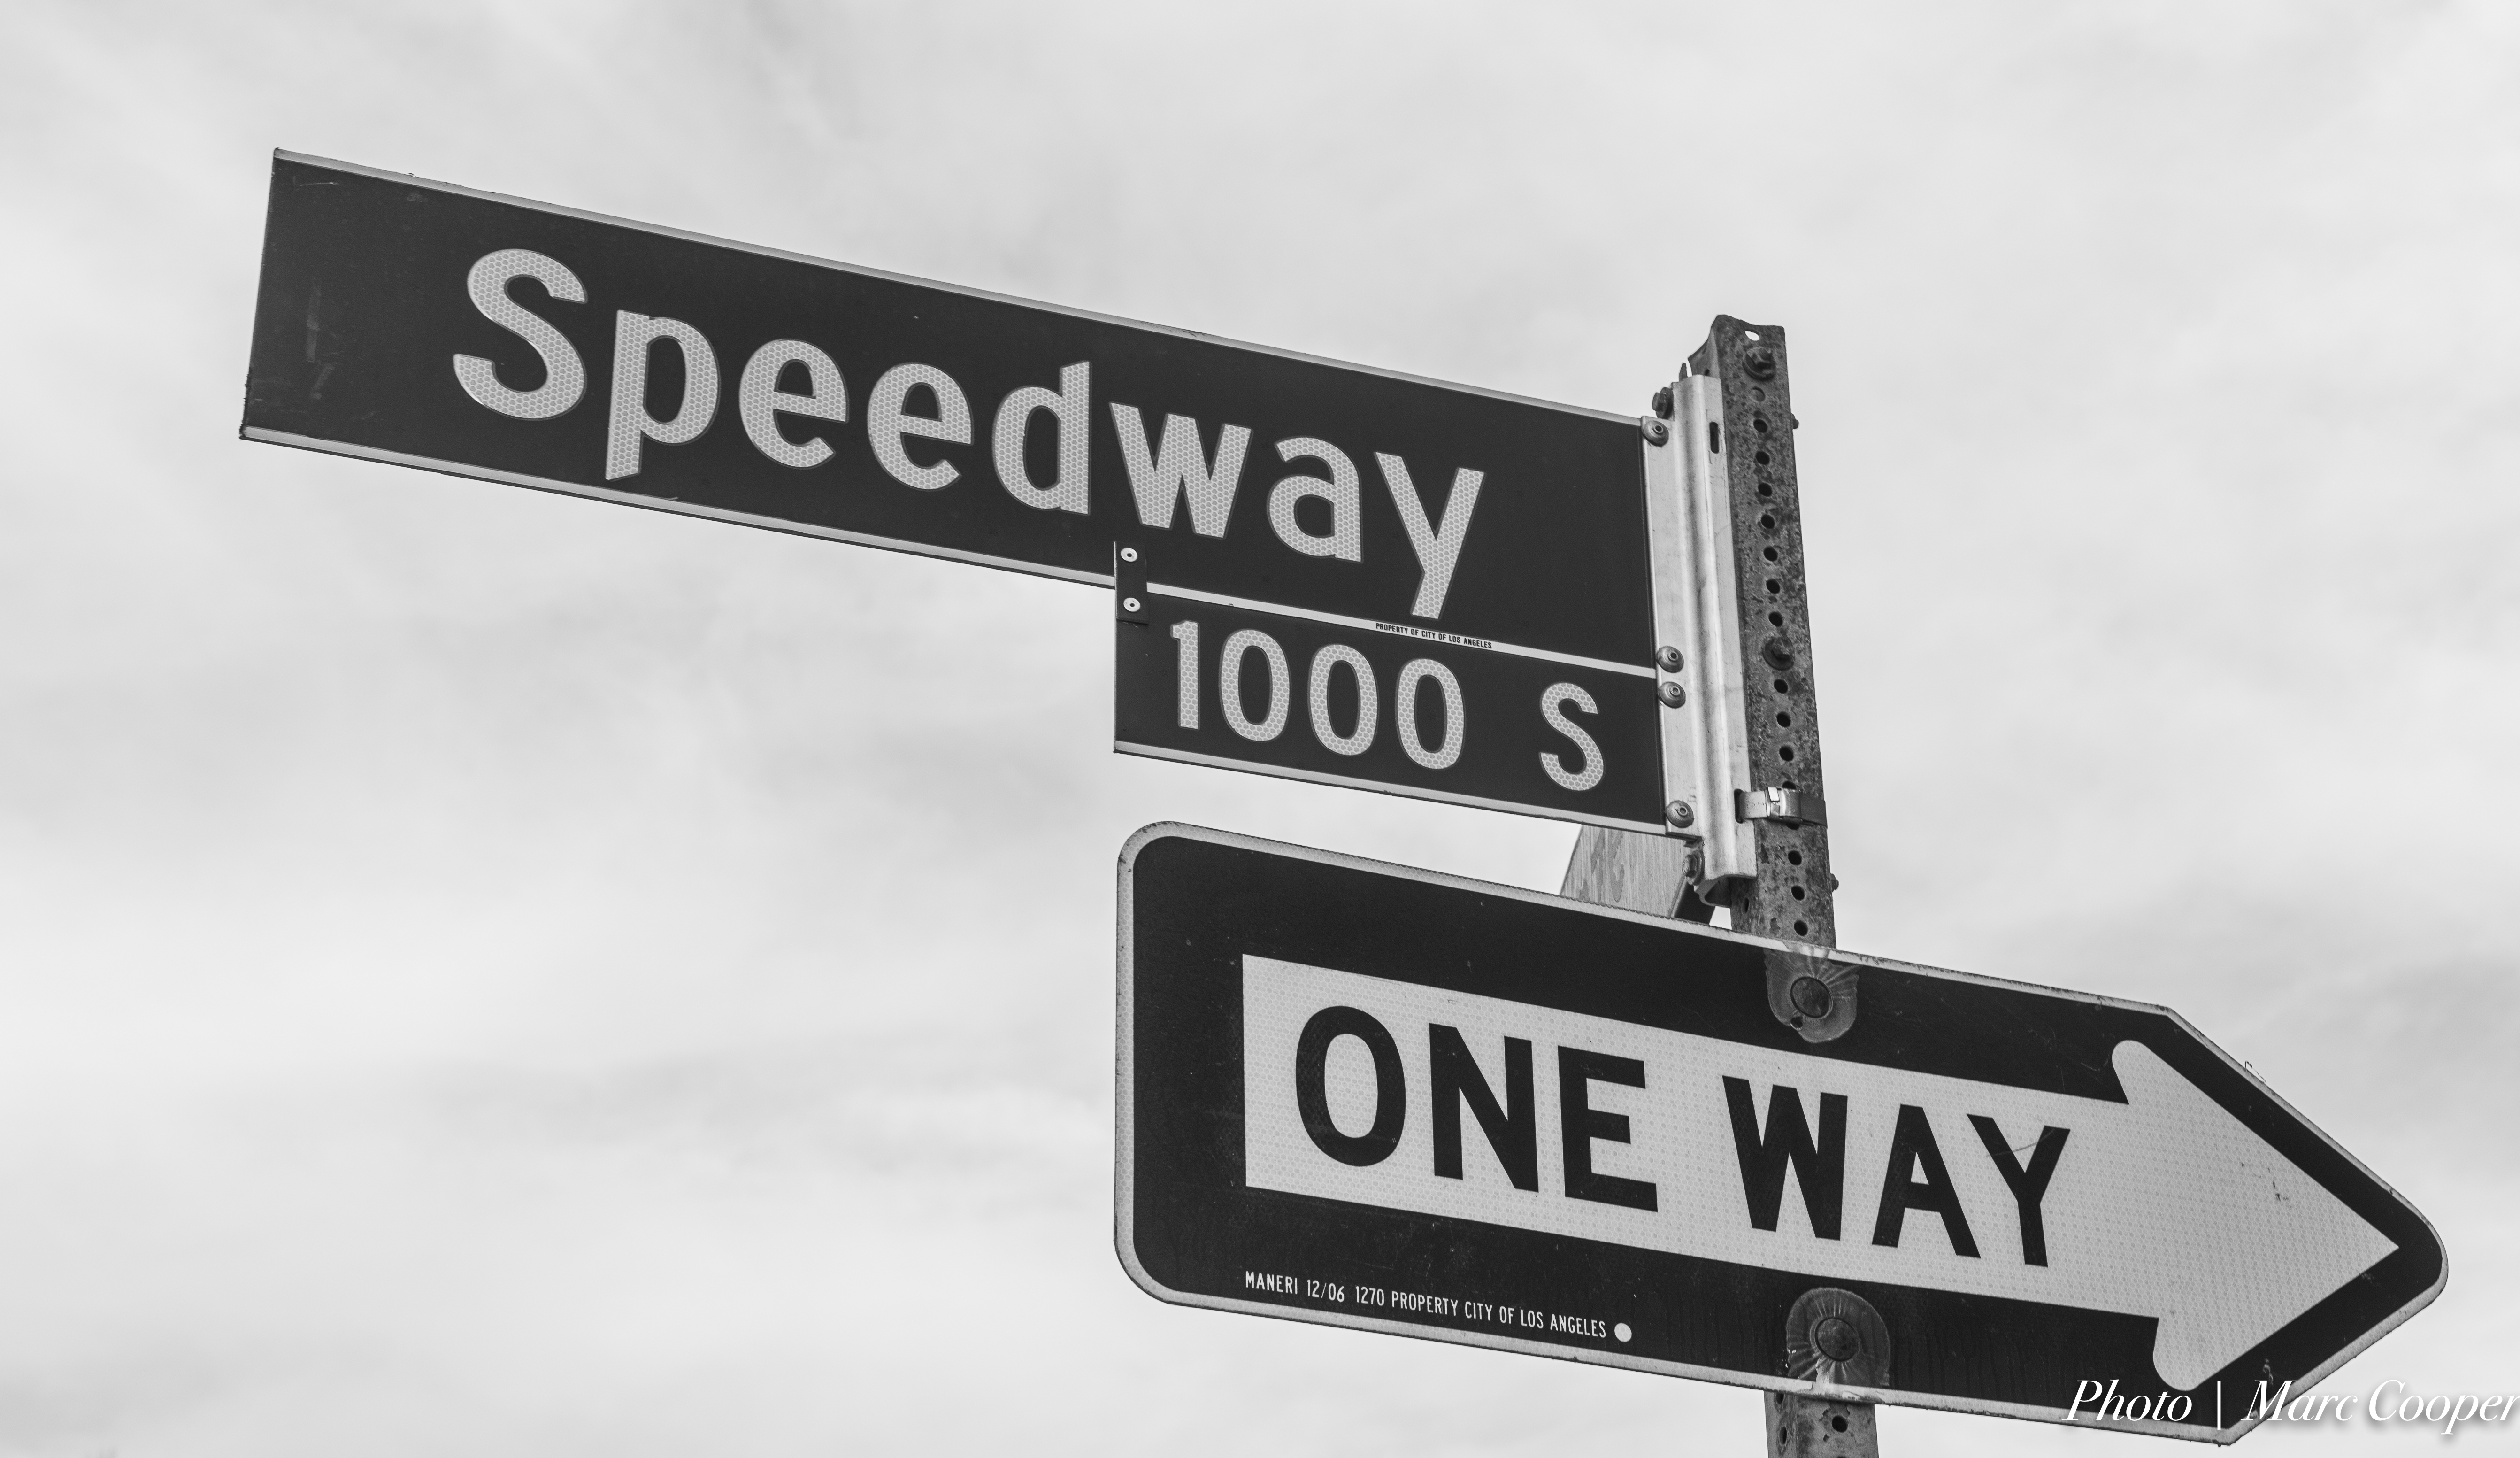
beach, boardwalk, white, street, number, advertising, sign, venice, nikon, performer, street sign, signage, speedway, brand, font, bw, logo, signs, streetsigns, blancoynegro, d810, los, angeles, losangelesattractions, onewaysign, traffic sign